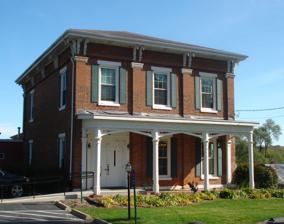
Building: Dawley House
Country: United States of America
Year built: 1851
Historic house in Iowa, United States United States historic place Dawley House U.S. National Register of Historic Places Show map of Iowa Show map of the United States Location 127 S. 2nd St. Le Claire, Iowa Coordinates 41°35′48″N 90°20′41″W / 41.59667°N 90.34472°W / 41.59667; -90.34472 Built 1851 Architectural style Vernacular Italianate MPS Houses of Mississippi River Men TR NRHP reference No. 79003699 Added to NRHP April 13, 1979 The Dawley House is an historic property located in Le Claire, Iowa , United States, and has been listed on the National Register of Historic Places since 1979. It is the former home of Daniel V. Dawley. The property is part of the Houses of Mississippi River Men Thematic Resource , which covers the homes of men from Le Claire who worked on the Mississippi River as riverboat captains, pilots, builders and owners. Daniel V. Dawley Born in Vermont in 1811, Daniel V. Dawley worked in Troy, New York and New York City before moving to Iowa in 1834. He started his first river job as a clerk on the steamer Hero two years later. Dawley spent the next 38 years working on the river as either a clerk or captain, often for the Minnesota Packet Company. He worked on boats such as the Galena , the Henry Clay , and he was a part owner of the Golden Era . In 1881 Dawley was appointed the Le Claire postmaster . He died in 1893. His single-family house was converted into the Crane & Pelican Cafe. Architecture The Dawley House is a two-story brick structure built on a stone foundation. It is a variation on the vernacular Italianate style. The bricks used in the construction were manufactured locally. The main facade of the house is three bays wide and four along the side elevations. The bays are separated by Flat brick pilasters that have narrow caps just below the cornice level. The house is capped by a shallow hipped roof with narrow eaves with paired brackets. The main entrance is located off-center to the left. The porch , which extends across the front of the facade, and is probably of a later construction. It is influenced by the Gothic Revival style and features thick chamfered posts. The windows are six over six sashes with flat lintels and sills. Built onto the rear of the house is a single-story kitchen wing. Like the main house block, it is capped with a bracketed hip roof and a wooden cornice. The small porch on the south side of the kitchen wing is supported by attenuated columns. The lot on which the house is built slopes steeply to the east. It features a stone retaining wall extends across its south side. References